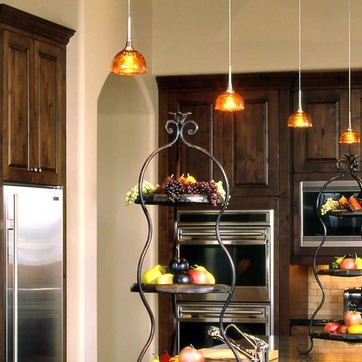
Material: food